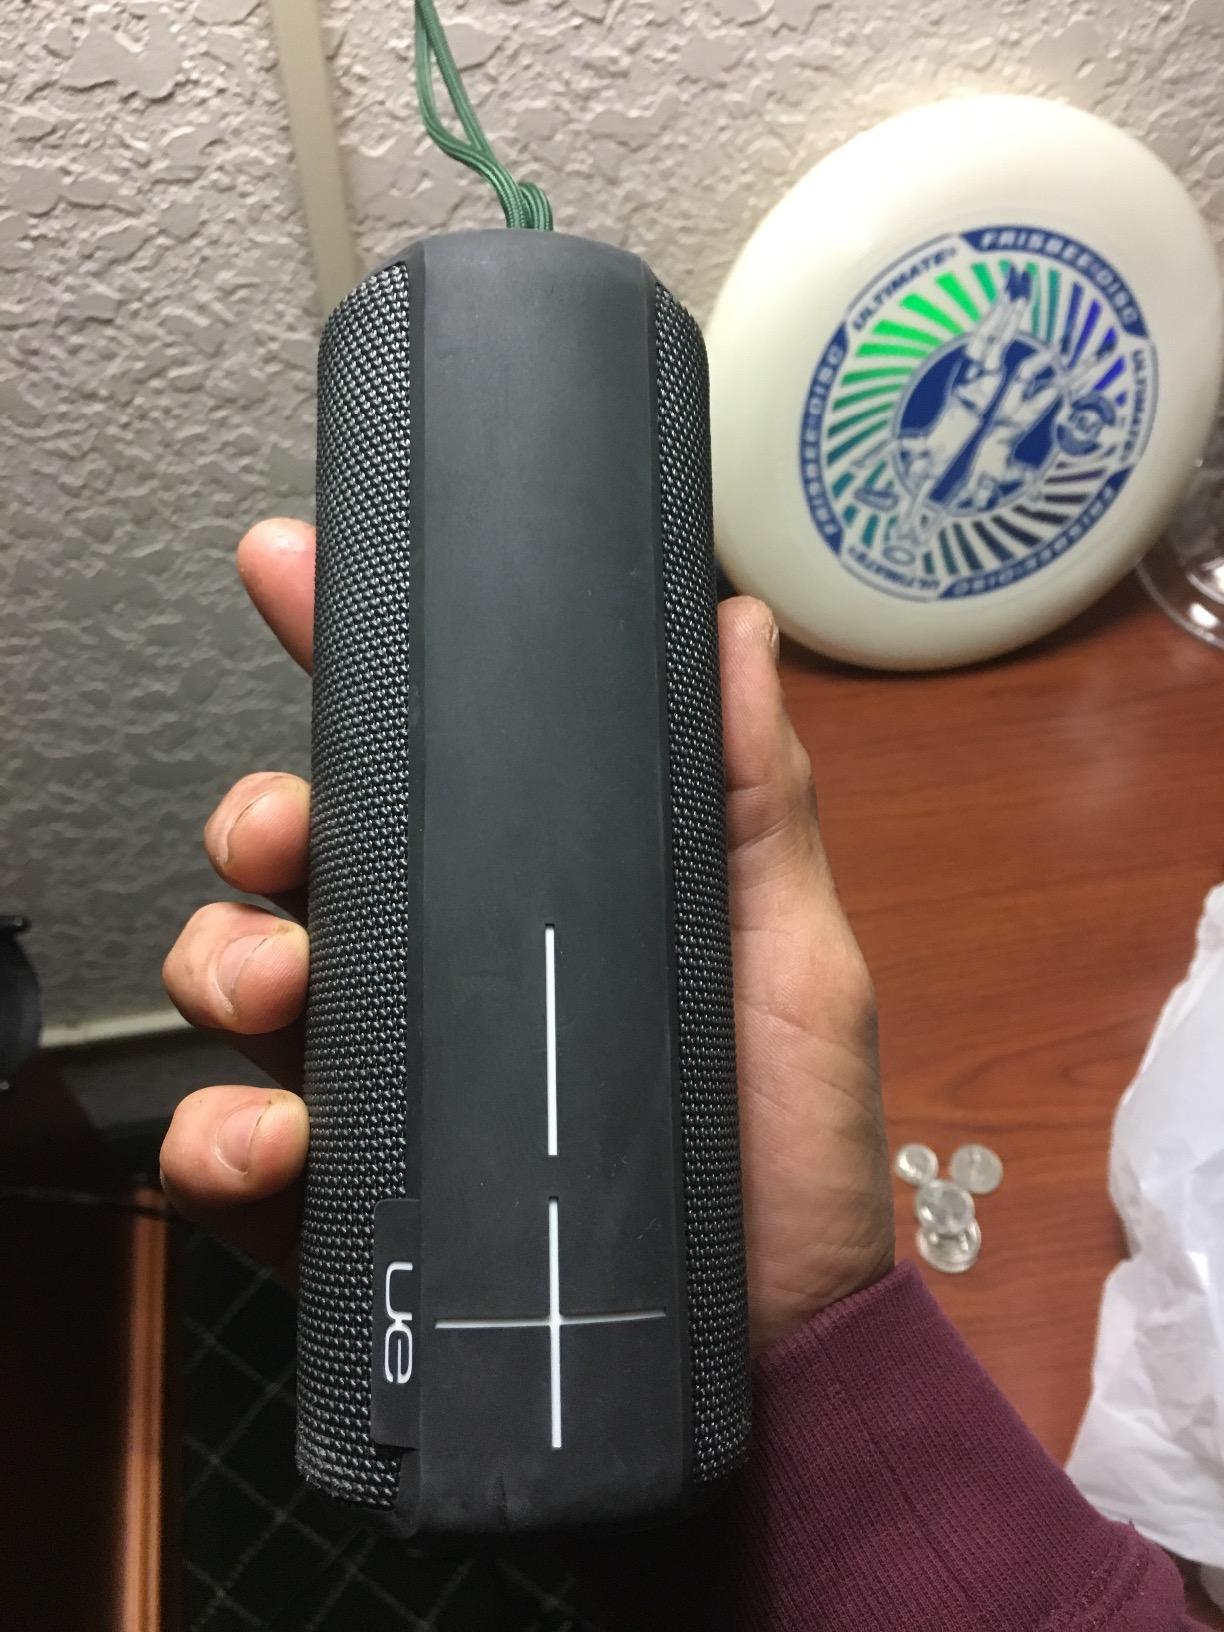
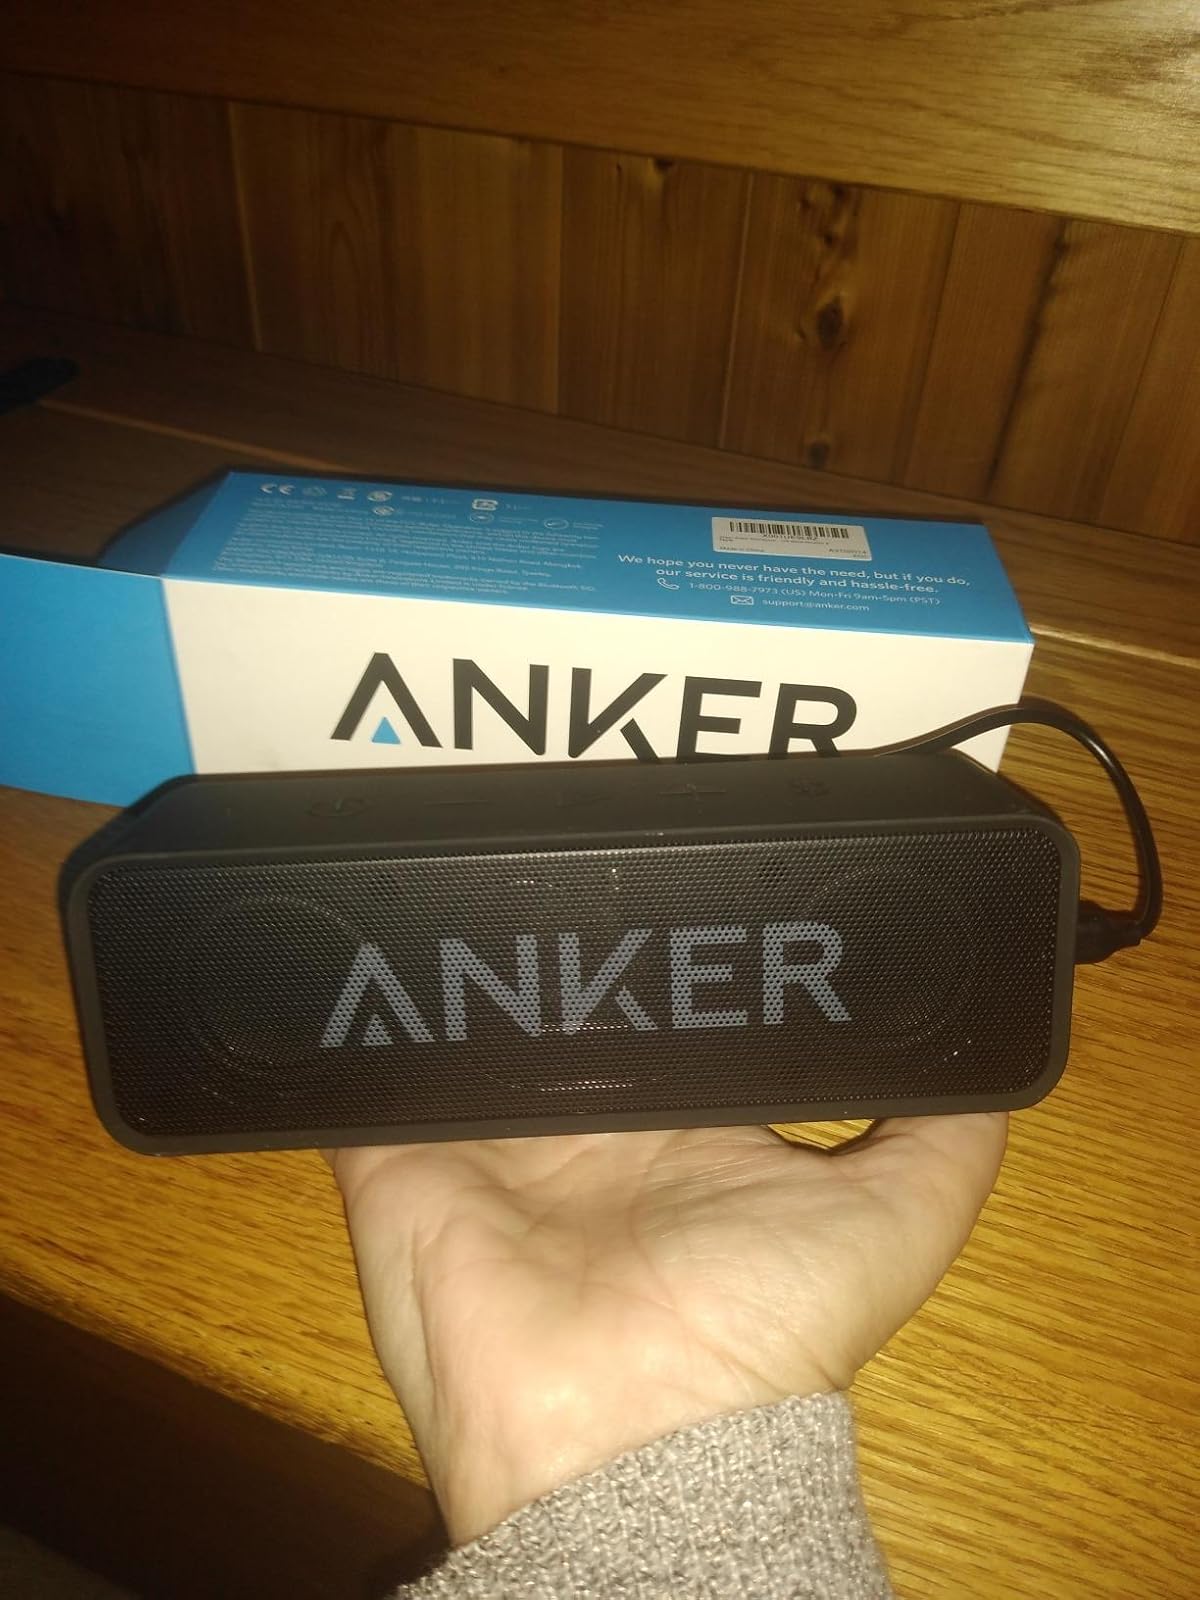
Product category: speaker
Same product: no